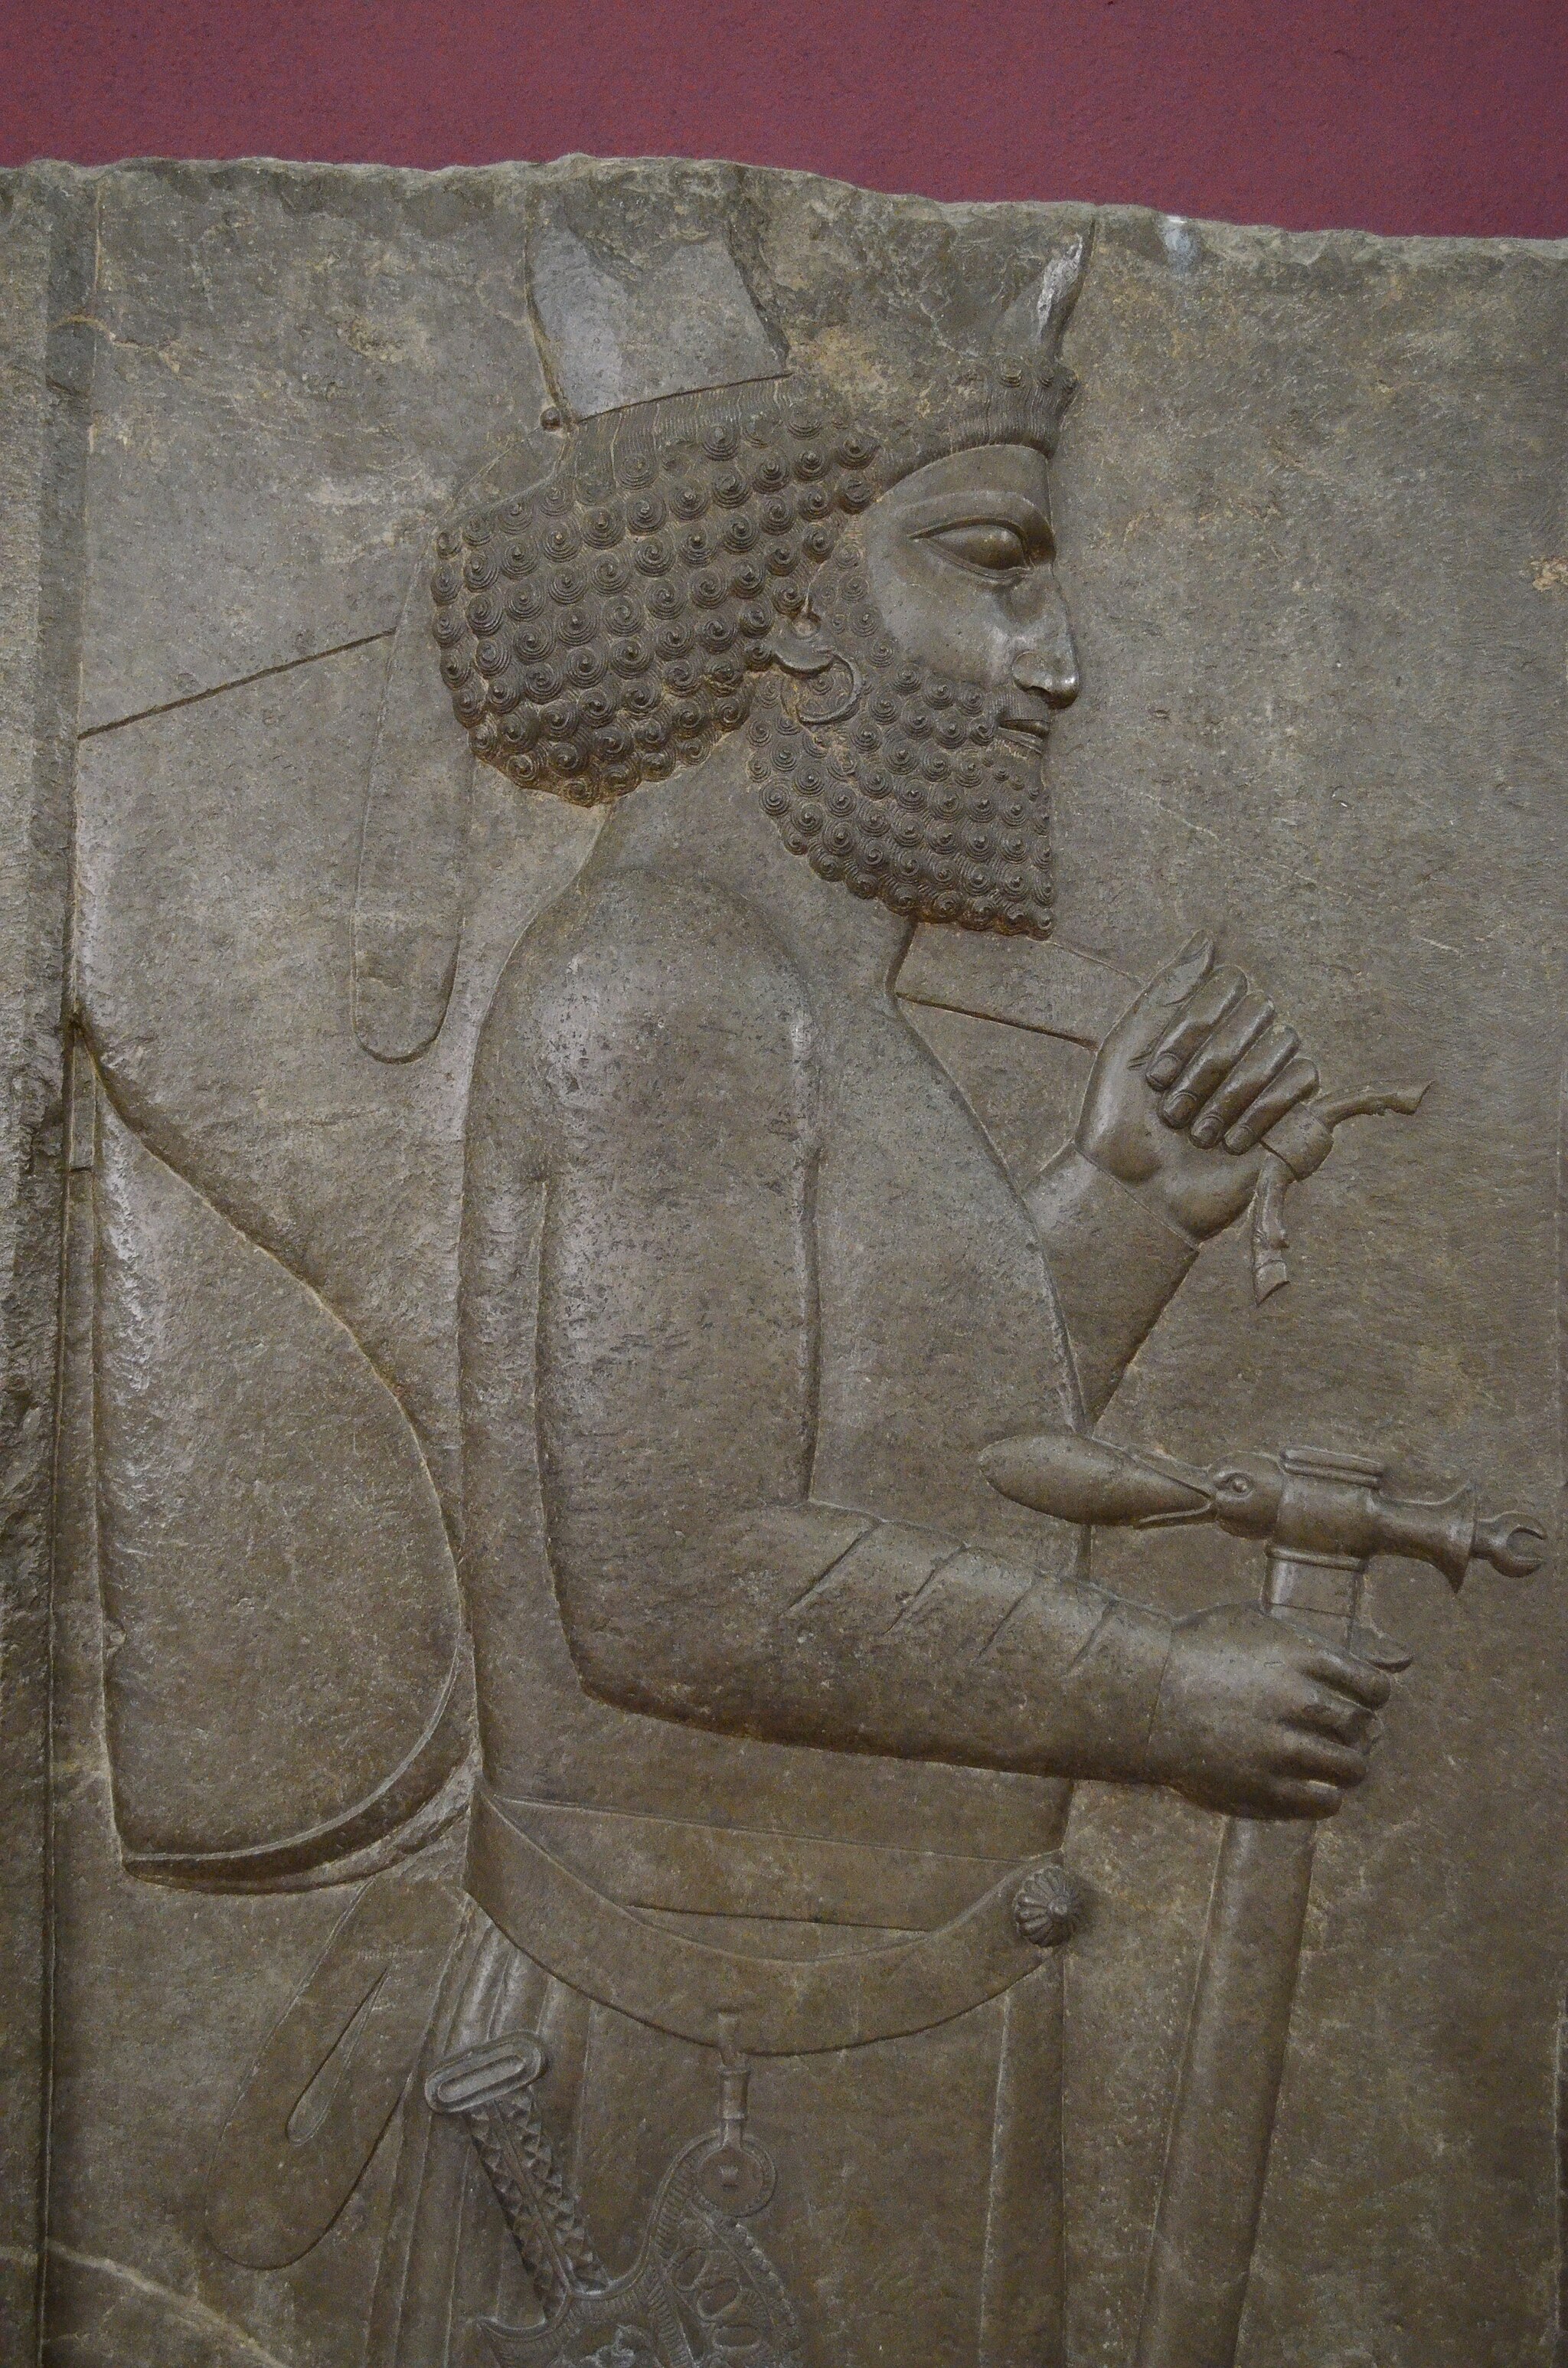
Title: National Museum of Iran Darafsh (822)
Description: National Museum of Iran
Date: 2015-06-17 14:25:04
Categories: GFDL, License migration redundant, Self-published work, Photos by Darafsh Kaviyani, Audience scene of Darius (or Xerxes I)